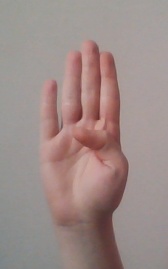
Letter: kaaf